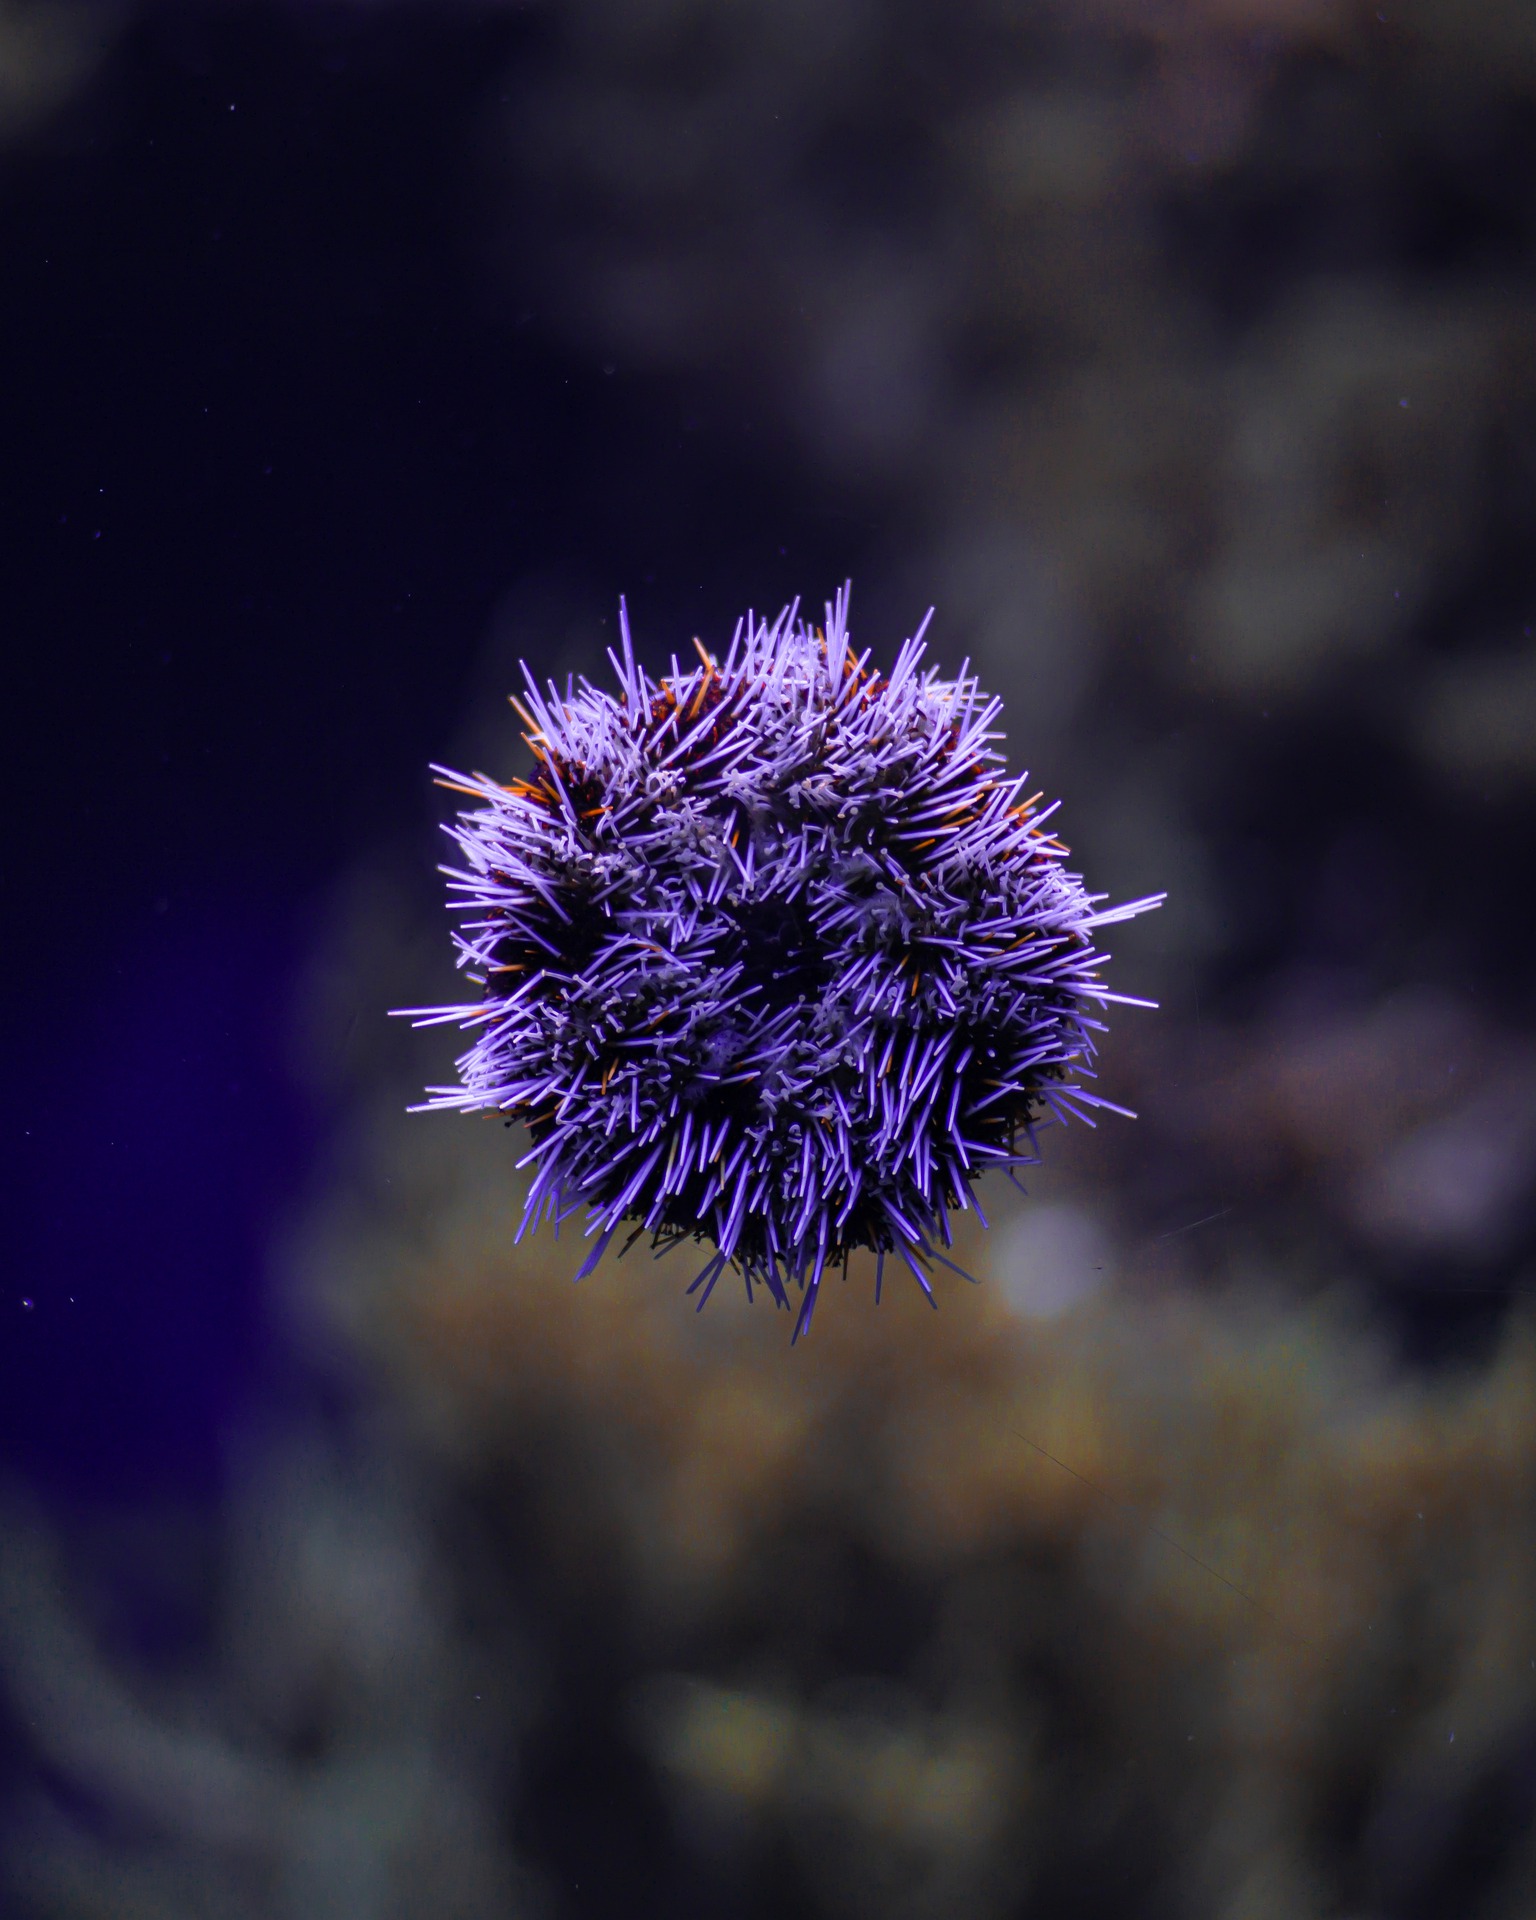
natural, flower, plant, purple, petal, sky, blossom, grass, flowering plant, electric blue, twig, tree, pollen, freezing, event, frost, magenta, macro photography, wildlife, thorns, spines, and prickles, wildflower, midnight, public event, plant stem, natural landscape, darkness, winter, conifer, thistle, pollinator, night, pine family